Tesla, Inc.

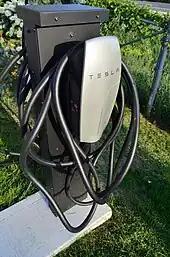
"Destination Charger" in North America

On November 16, 2017, Tesla unveiled the second generation Roadster with a purported range of with a battery pack that would achieve in 1.9 seconds; and in 4.2 seconds, and a top speed over . A "SpaceX Package" would include cold-gas thrusters. The vehicle would have three electric motors, allowing all-wheel drive and torque vectoring during cornering. The base price was set at $200,000. Initially scheduled to ship in 2020, the vehicle has been repeatedly delayed. In July 2024, Musk said that the Roadster should enter production in 2025.